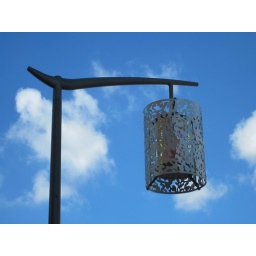
New street lamp in Lyon Croix Rousse (Place du Gros Caillou)